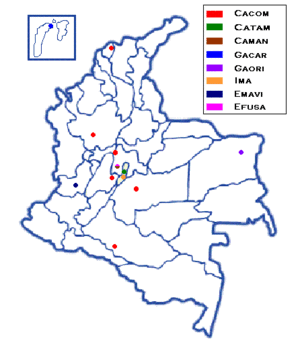
Pour l'ensemble des points mentionnés sur cette page : voir sur OpenStreetMap, Bing Cartes ou télécharger au format KML.